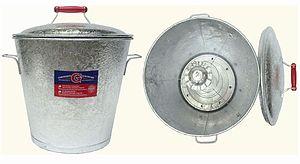
lessiveuses galvanisées à chaud
Une lessiveuse est un grand récipient légèrement conique, en acier galvanisé, qui sert à faire bouillir le linge.